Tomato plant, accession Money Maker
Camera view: vertical (180 deg); turntable rotation: 0 degrees
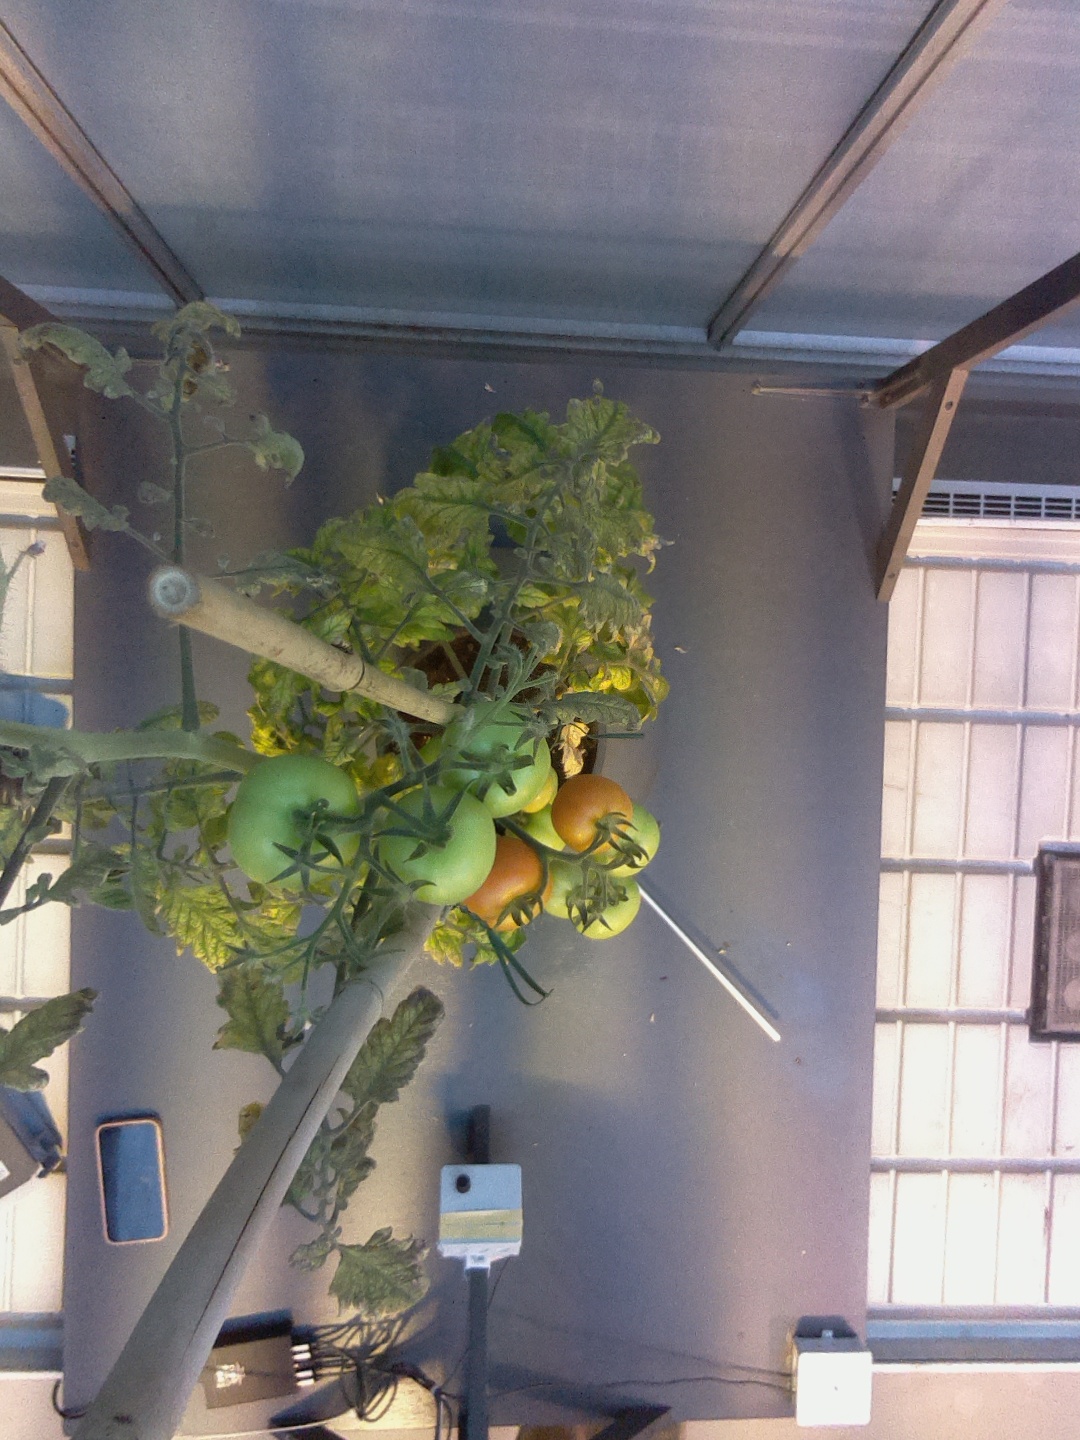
BBCH growth stage 80: fruits start showing typical ripe color (orange -> red)